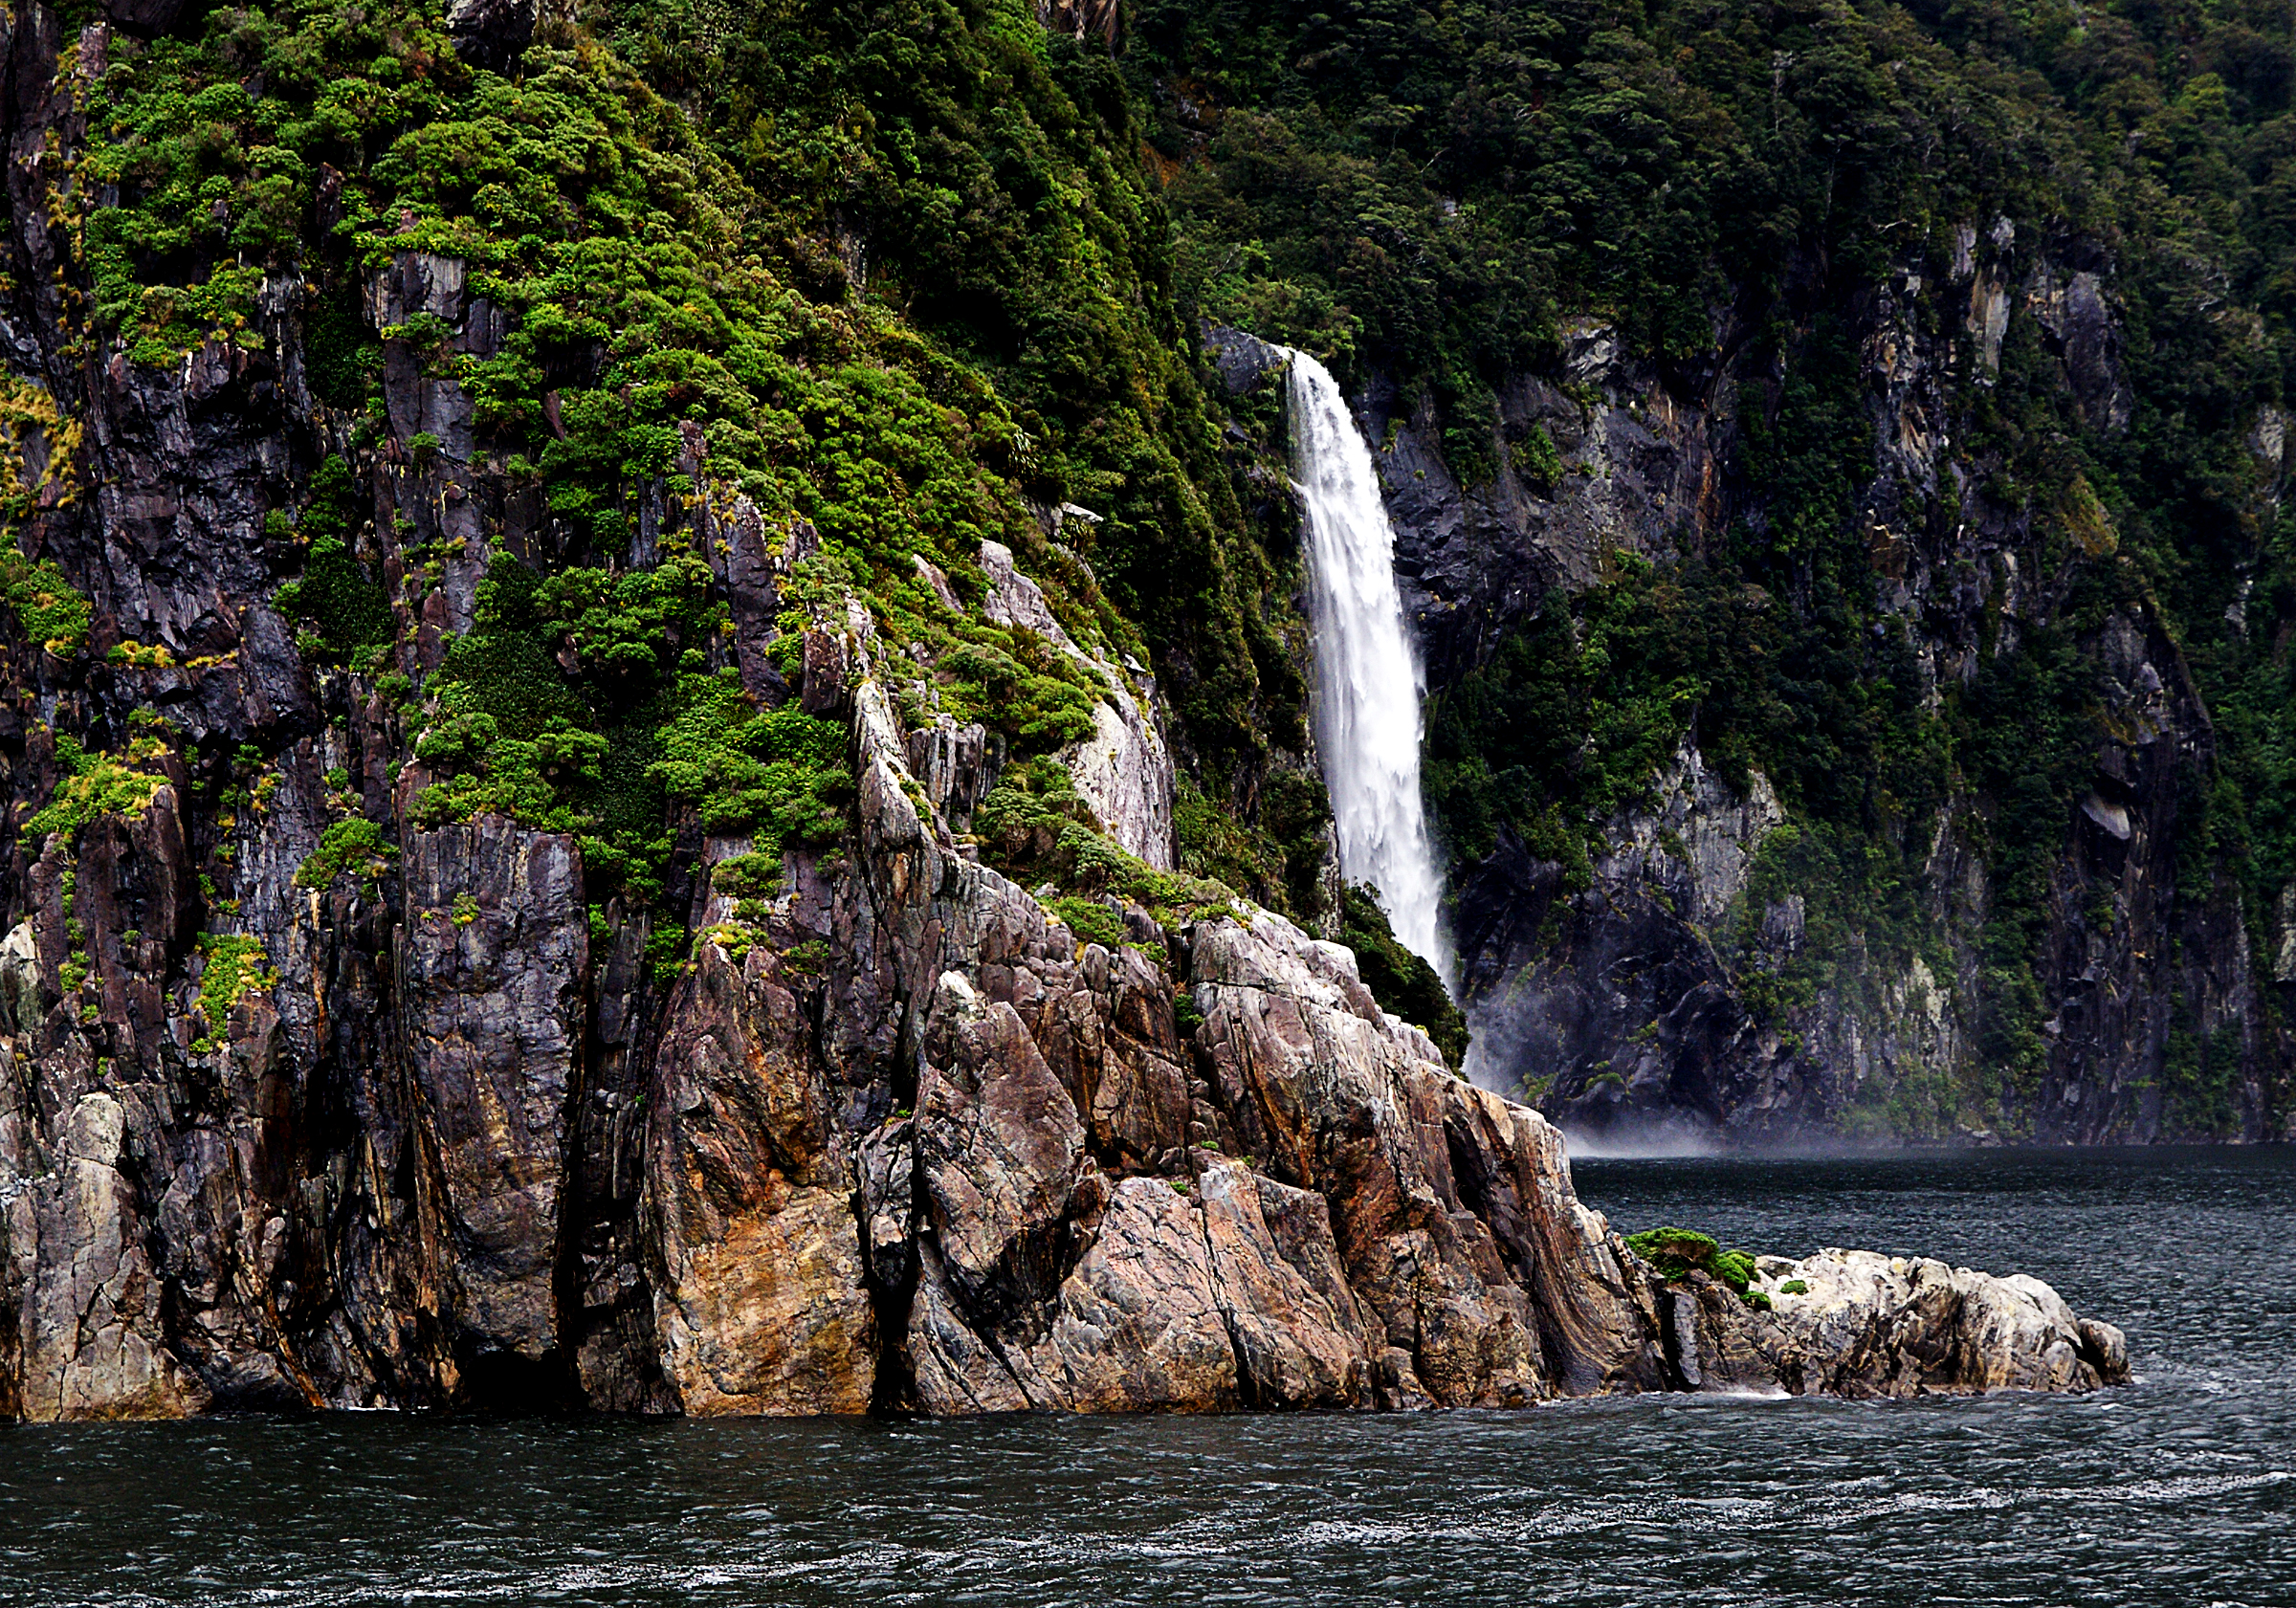
tree, water, nature, forest, rock, waterfall, wilderness, river, cliff, stream, jungle, rapid, terrain, body of water, newzealand, rainforest, waterfalls, geotagged, flickrelite, milfordsound, sonydslra300, fiordlandnationialpark, water feature